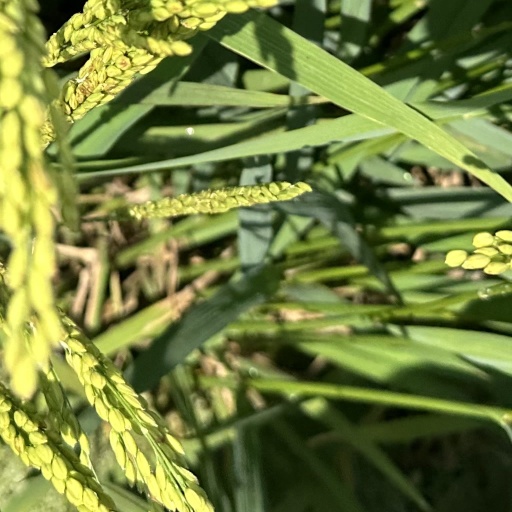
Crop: rice